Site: brandenburg
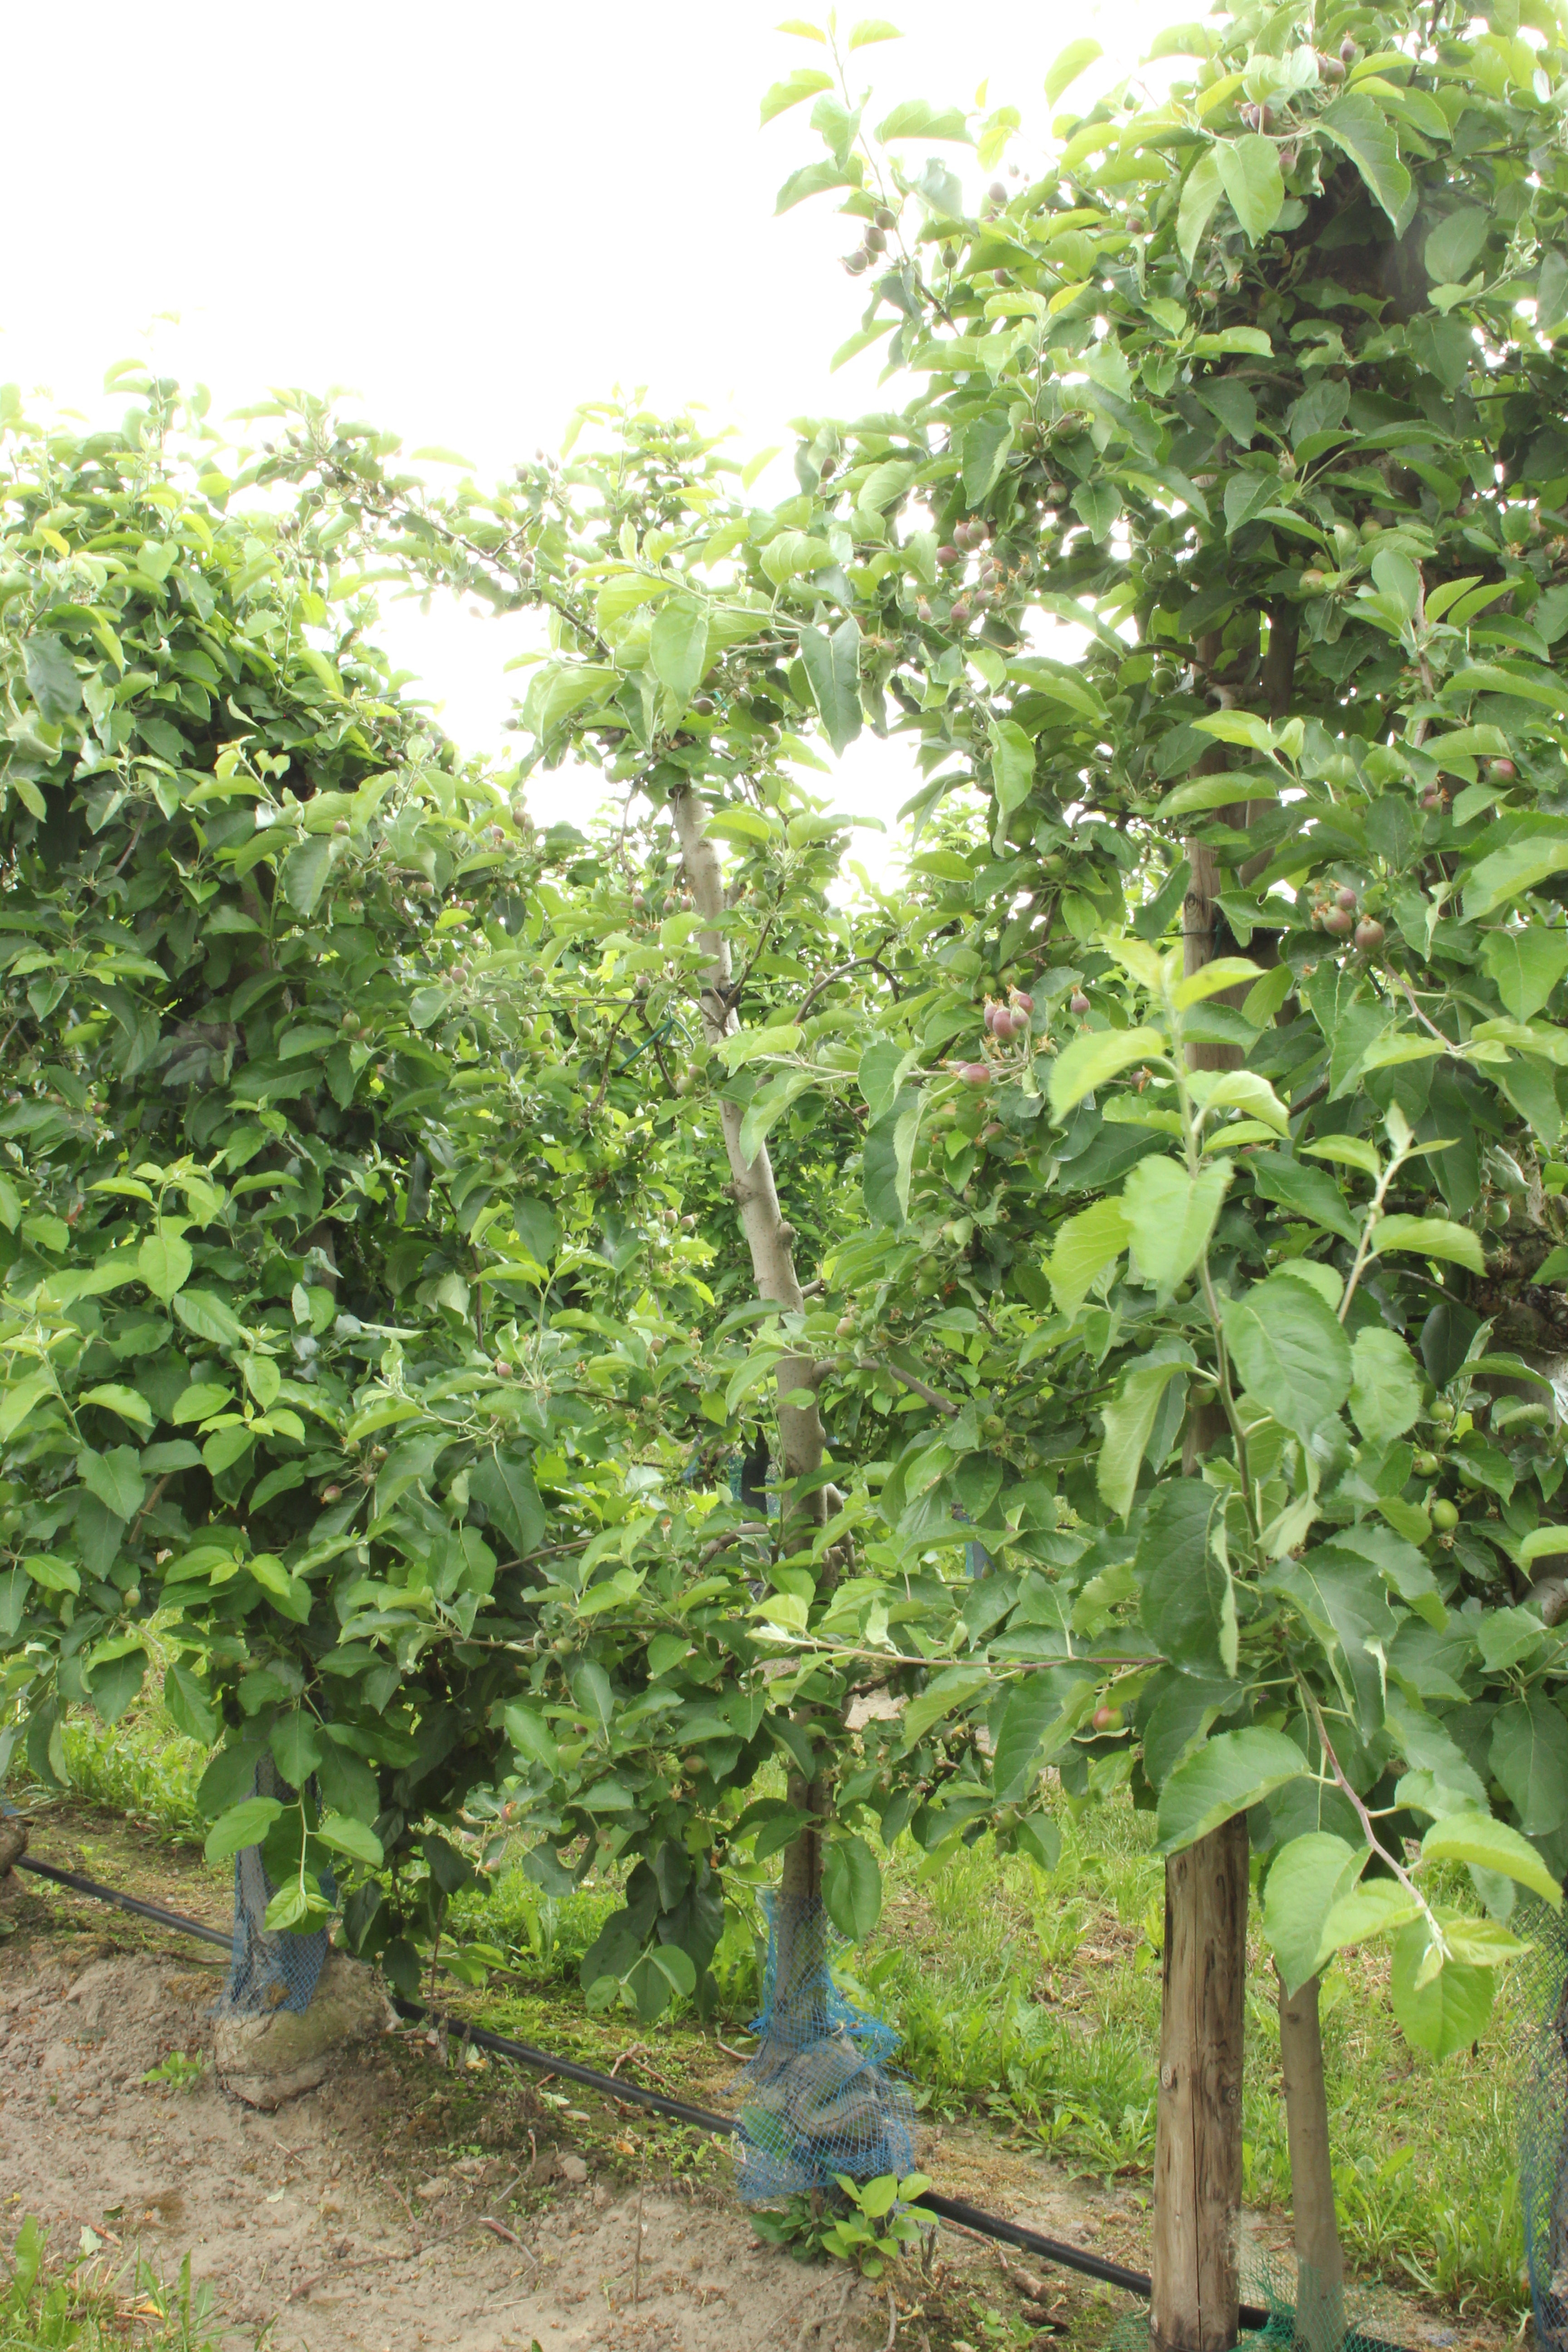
Growth stage (BBCH 72): Development of fruit